Megalonyx

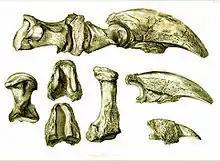

In 1796, Colonel John Stuart sent Thomas Jefferson, shortly before he took office as Vice President of the United States, some fossil bones: a femur fragment, ulna, radius, and foot bones including three large claws. The discoveries were made in a cave in Greenbrier County, Virginia (presently West Virginia). Jefferson examined the bones and presented his observations in the paper "A Memoir on the Discovery of Certain Bones of a Quadruped of the Clawed Kind in the Western Parts of Virginia" to the American Philosophical Society in Philadelphia on March 10, 1797. The paper was published in 1799, in the same volume as an accompanying paper by his colleague Caspar Wistar, who provided detailed anatomical information about the bones, and illustrated them. Together these two papers are considered the first North American publications devoted to paleontology.